PowerBook 1400

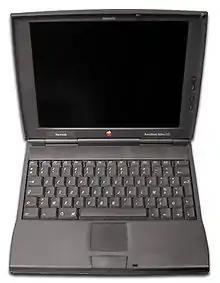
A PowerBook 1400cs/133

The PowerBook 1400 is a notebook computer that was designed and sold by Apple Computer, Inc. (now Apple Inc.) from 1996 to 1998 as part of their PowerBook series of Macintosh computers. Introduced in October 1996 at a starting price of $2,499, it was the first new PowerBook after the controversial PowerBook 5300. After the introduction of the more powerful PowerBook 3400c in February 1997, the 1400 took on the role of Apple's entry level notebook and remained there until its discontinuation in May 1998. Its successor, the PowerBook G3 Series (i.e. - "Wallstreet"/"Mainstreet"), would ultimately go on to replace and consolidate not only the 1400, but the 2400c and 3400c as well.